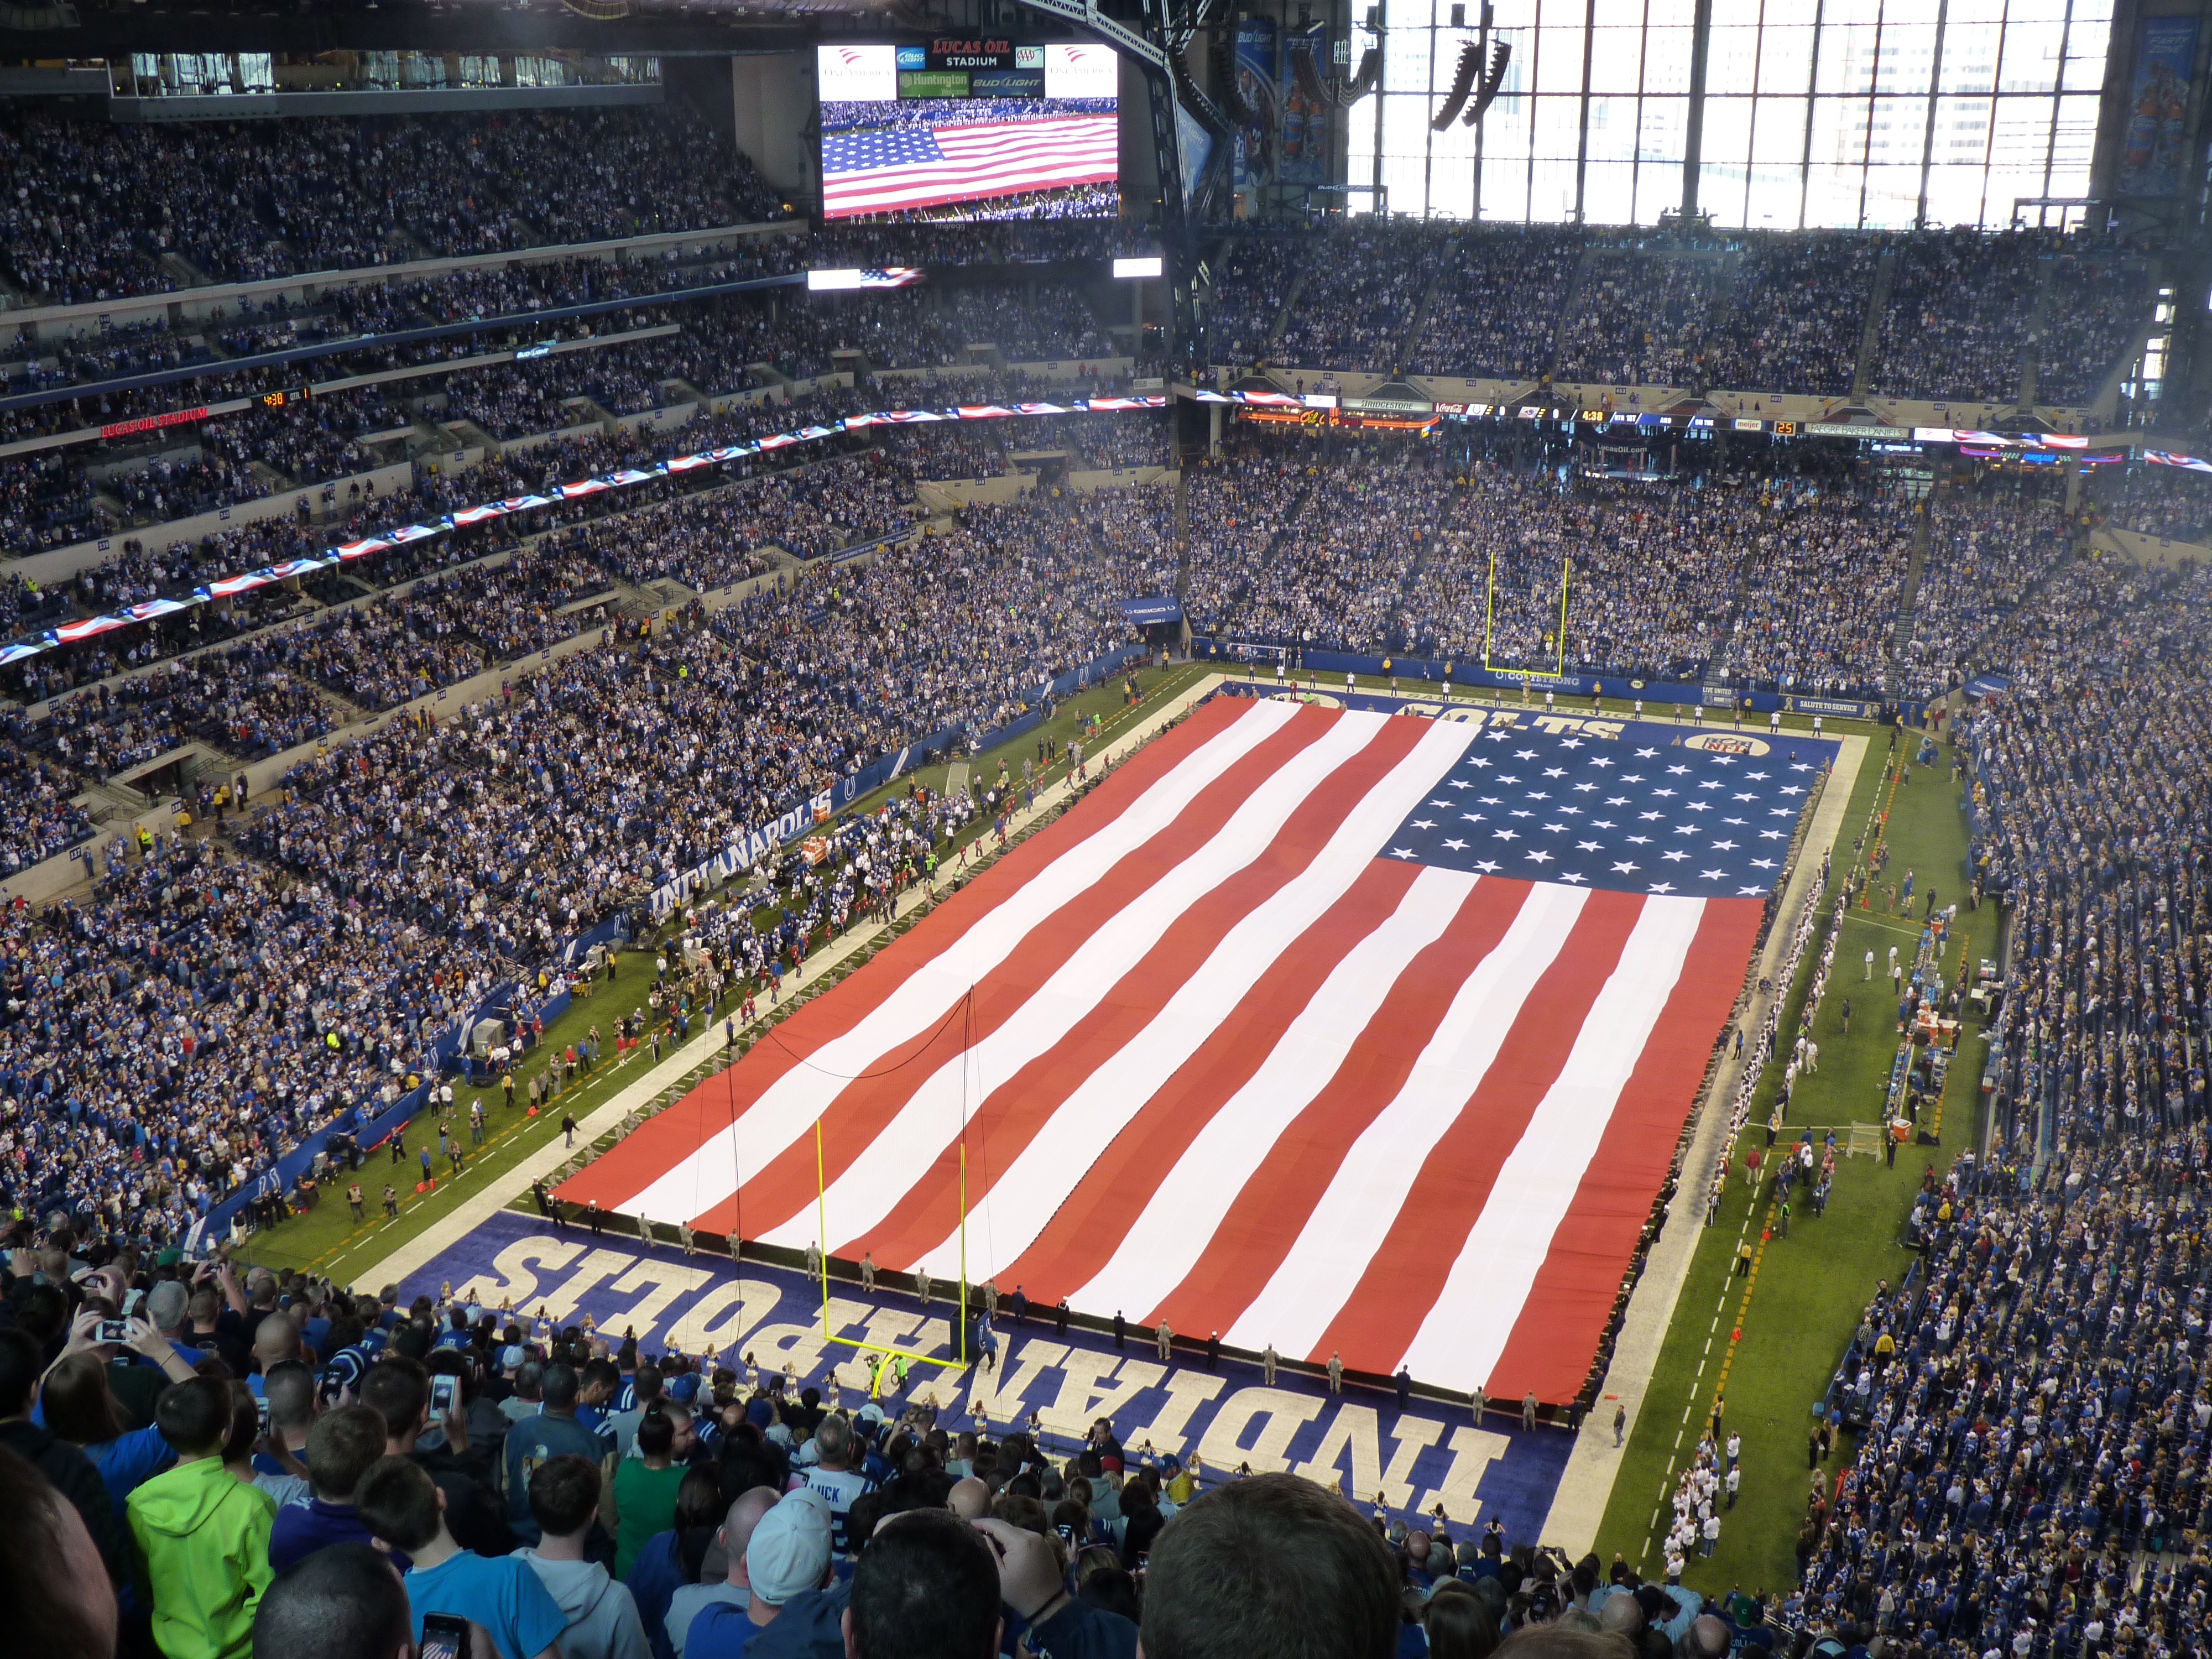
structure, people, crowd, flag, america, soccer, stadium, baseball field, arena, race track, athletics, indianapolis, baseball park, sport venue, soccer specific stadium, arena football, colt's game